Kum Kang Kum Kabi Chang

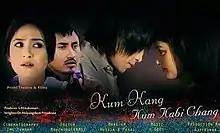
Theatrical release poster

Kum Kang Kum Kabi Chang (English: "Turning Poet In Dry Season") is a 2015 Manipuri film directed by Bishwamittra and produced by S. Minakumari. The film features Gurumayum Bonny, Leishangthem Rahul, Sonia Hijam and Bala Hijam in the lead roles. The story of the film was written by Dr. M. Priyobrata and screenplay by Bishwamittra. "Kum Kang Kum Kabi Chang" was released at MSFDS (Manipur State Film Development Society), Imphal, on 15 November 2015. The film was screened in various theatres of Manipur in March 2016.